Carnegie Free Library of Braddock

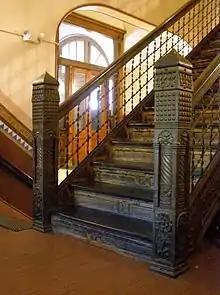
Neo-medieval cast iron newel posts flank the staircase of the original 1889 section of the building.

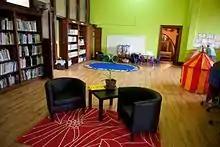
Children's section

The Braddock Carnegie Library in Braddock, Pennsylvania, is the first Carnegie Library in the United States. As such, the library was named a National Historic Landmark in 2012, following its listing on the National Register of Historic Places in 1973, and is on the Pittsburgh History and Landmarks Foundation's List of Historic Landmarks.